Lewis June House

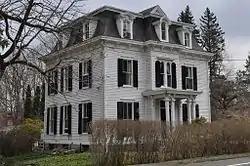

The Lewis June House, also known as the Scott House, is a historic house at 478 North Salem Road in Ridgefield, Connecticut, USA. Built c. 1865, it is one of a small number of Second Empire houses in Ridgefield, and its best-preserved and most elaborate example of the style. The house was listed on the National Register of Historic Places in 1984.